Friedreich's ataxia

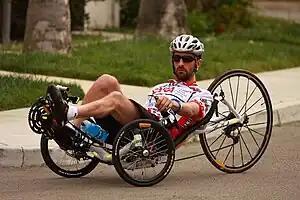
Photo of Kyle Bryant training on his recumbent bicycle

"The Cake Eaters" is a 2007 independent drama film that stars Kristen Stewart as a young woman with FRDA.